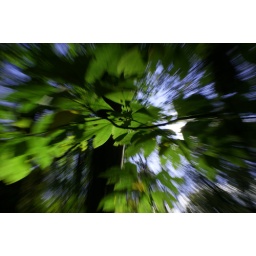
I love the vivid green against the blue sky.